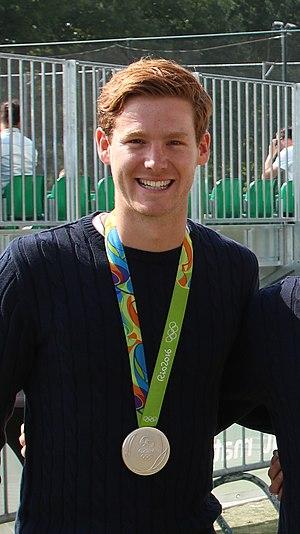
Gauthier Boccard au Waterloo Ducks en 2016
Gauthier Boccard, né le 26 août 1991 à Uccle, est un joueur de hockey sur gazon international belge évoluant au poste de défenseur au Waterloo Ducks HC.